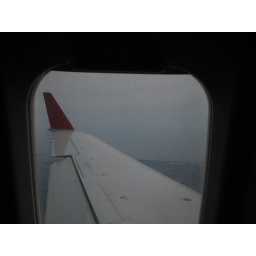
Out the airplane window flying over Cedar Rapids.